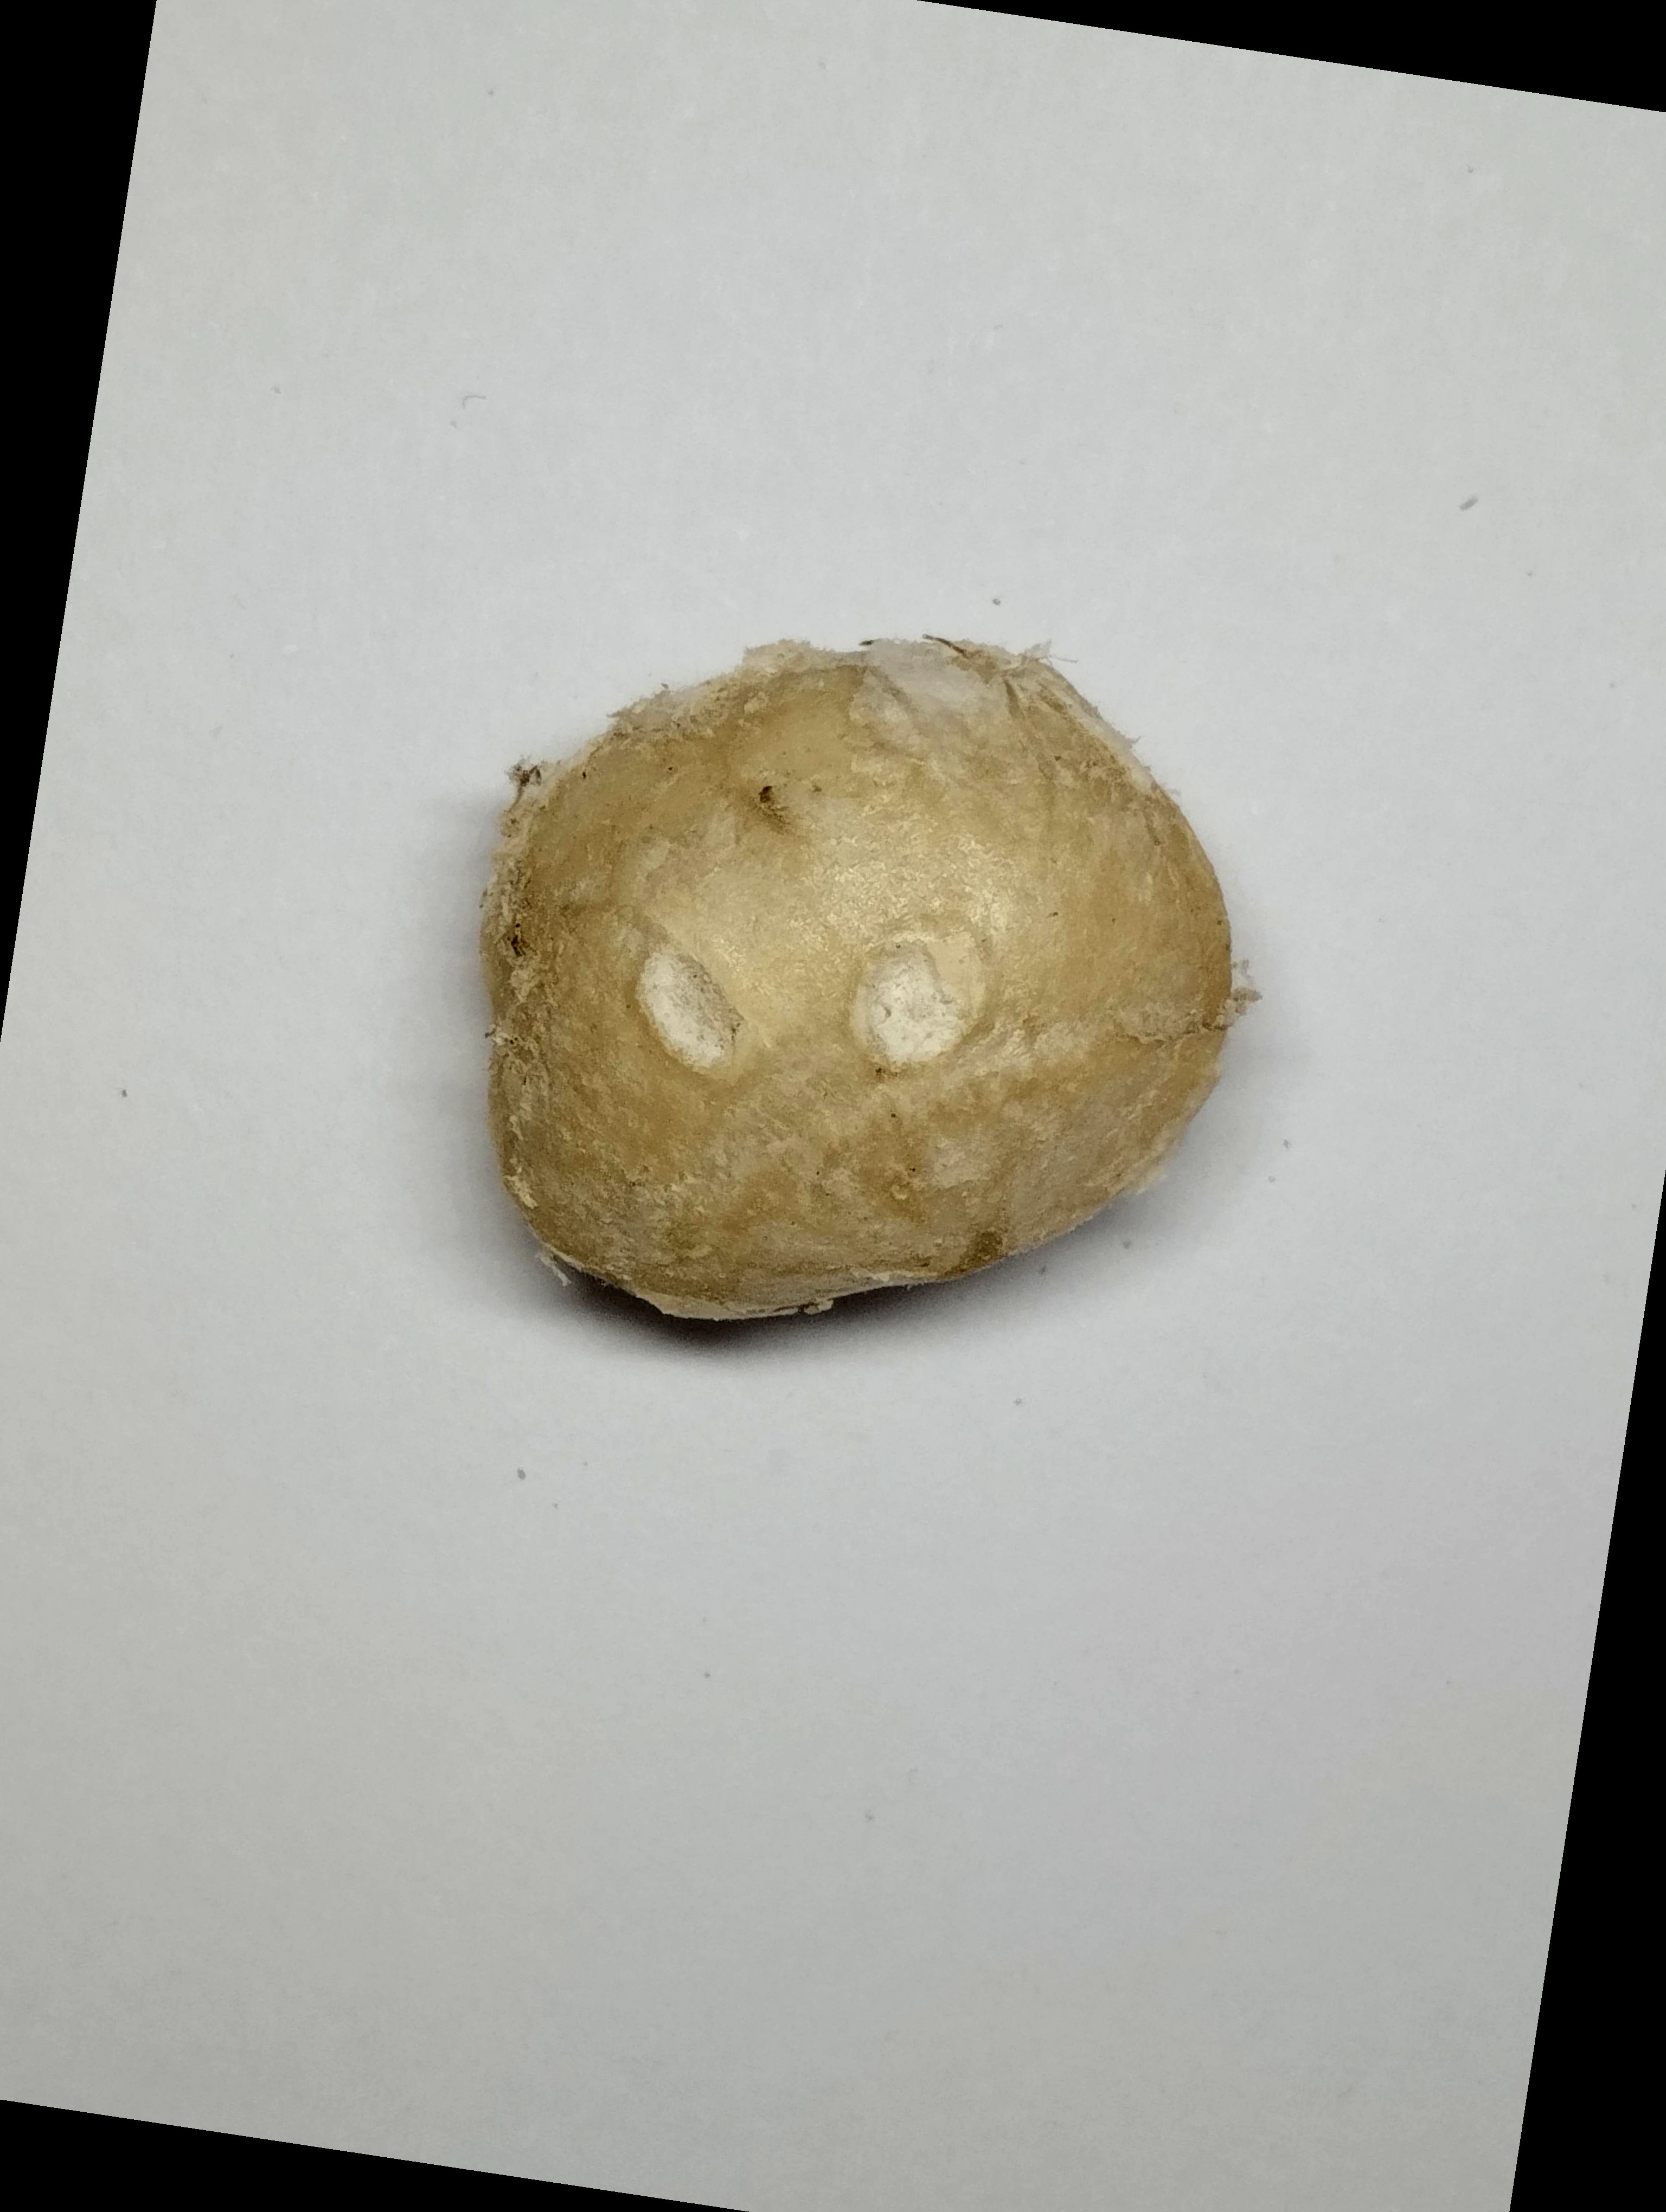
Label: rusak (damaged seed)